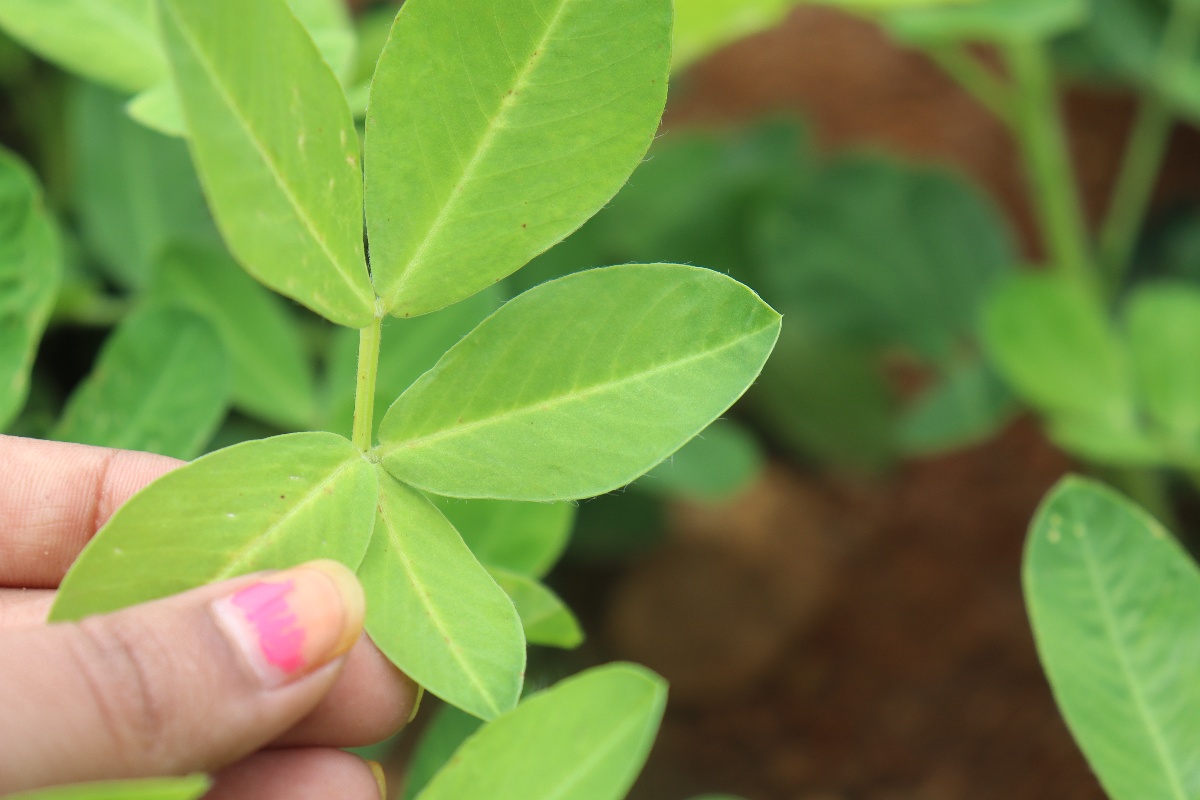
Label: healthy leaf